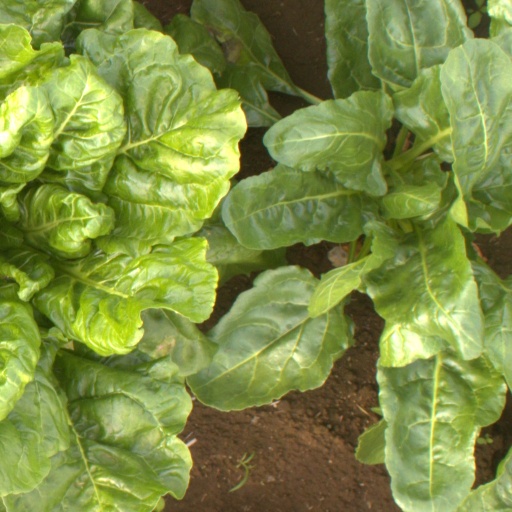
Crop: sugar beet